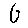
Label: 6